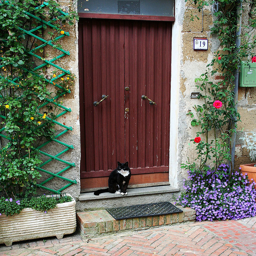
A black and white cat sitting in front of a door.
A black and white cat sits in front of a front door.
A black and white cat sitting in front of a wooden door.
A black and white cat sits in front of the doors, which are surrounded by flowers.
A black and white cat sits on a step in front of a red gate and two walls that have flowers growing on them.